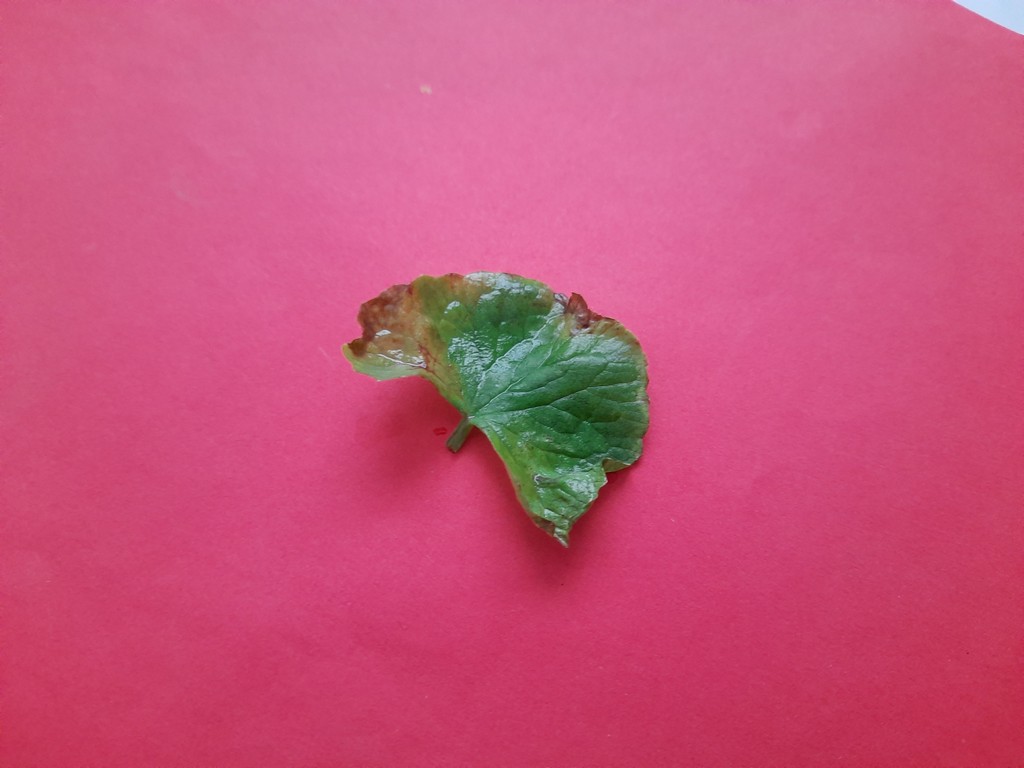
Label: Unhealthy